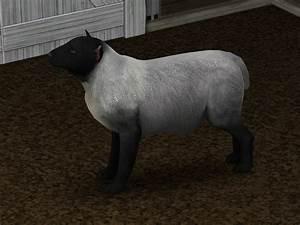
sheep